Technology in Star Wars

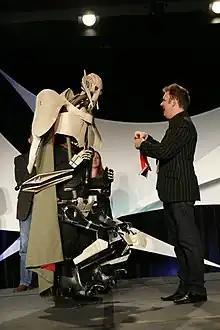
A fan-made replica costume of General Grievous, whose entire body is mechanical

In "Star Wars", prosthetics are first seen on film towards the end of "". The prosthetic limbs seen in the films bear an almost absolute resemblance to natural limbs, in terms of size, shape, and movement. The only distinction is the material that the prosthetic limbs are made of, which differs greatly from the organic material of the natural limbs and other organs that the prosthetic limbs replace. Such precision is not considered possible by current technological means. However, according to recent research and development conducted at the Case Western University, which produced prosthetic limbs similar to the ones seen in "Star Wars", the ability for prosthetics to produce feeling has become closer to reality.